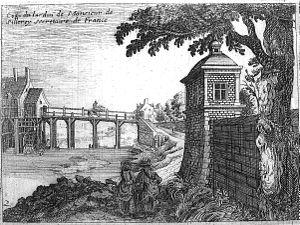
issu de la bibliothèque de reims.
Le château de Berny est un château détruit, qui se trouvait dans ce qui est aujourd’hui le Val-de-Marne, à Fresnes, à la limite avec Antony dans les Hauts-de-Seine, sur la route de Paris à Orléans où est situé le carrefour de la Croix de Berny qui lui doit son nom. Quelques vestiges subsistaient encore en 1956 au nᵒ 4 de la promenade du Barrage.